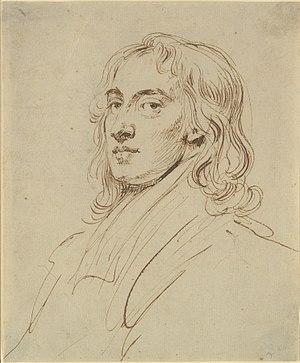
John Vanderbank est un artiste peintre et un illustrateur anglais, proche de Louis Chéron et qui fut célèbre à Londres sous le règne de George Iᵉʳ.